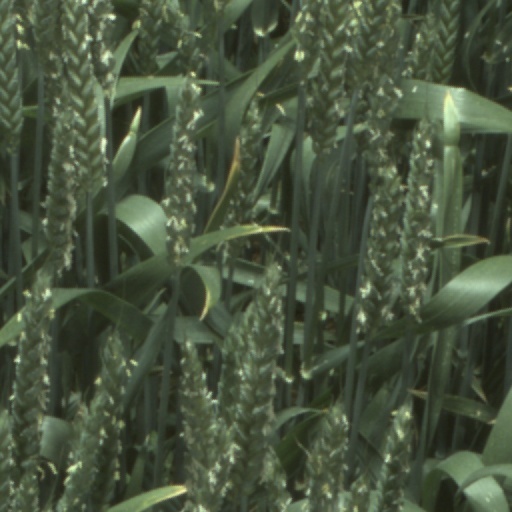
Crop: wheat